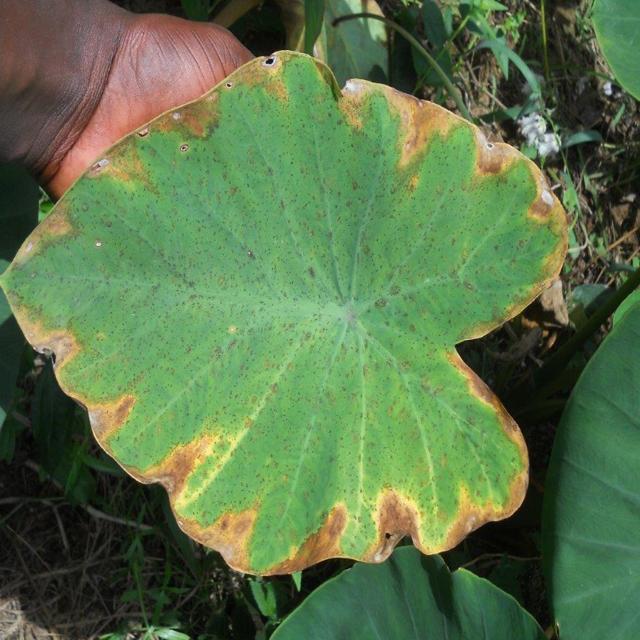
Label: Mid_Blight